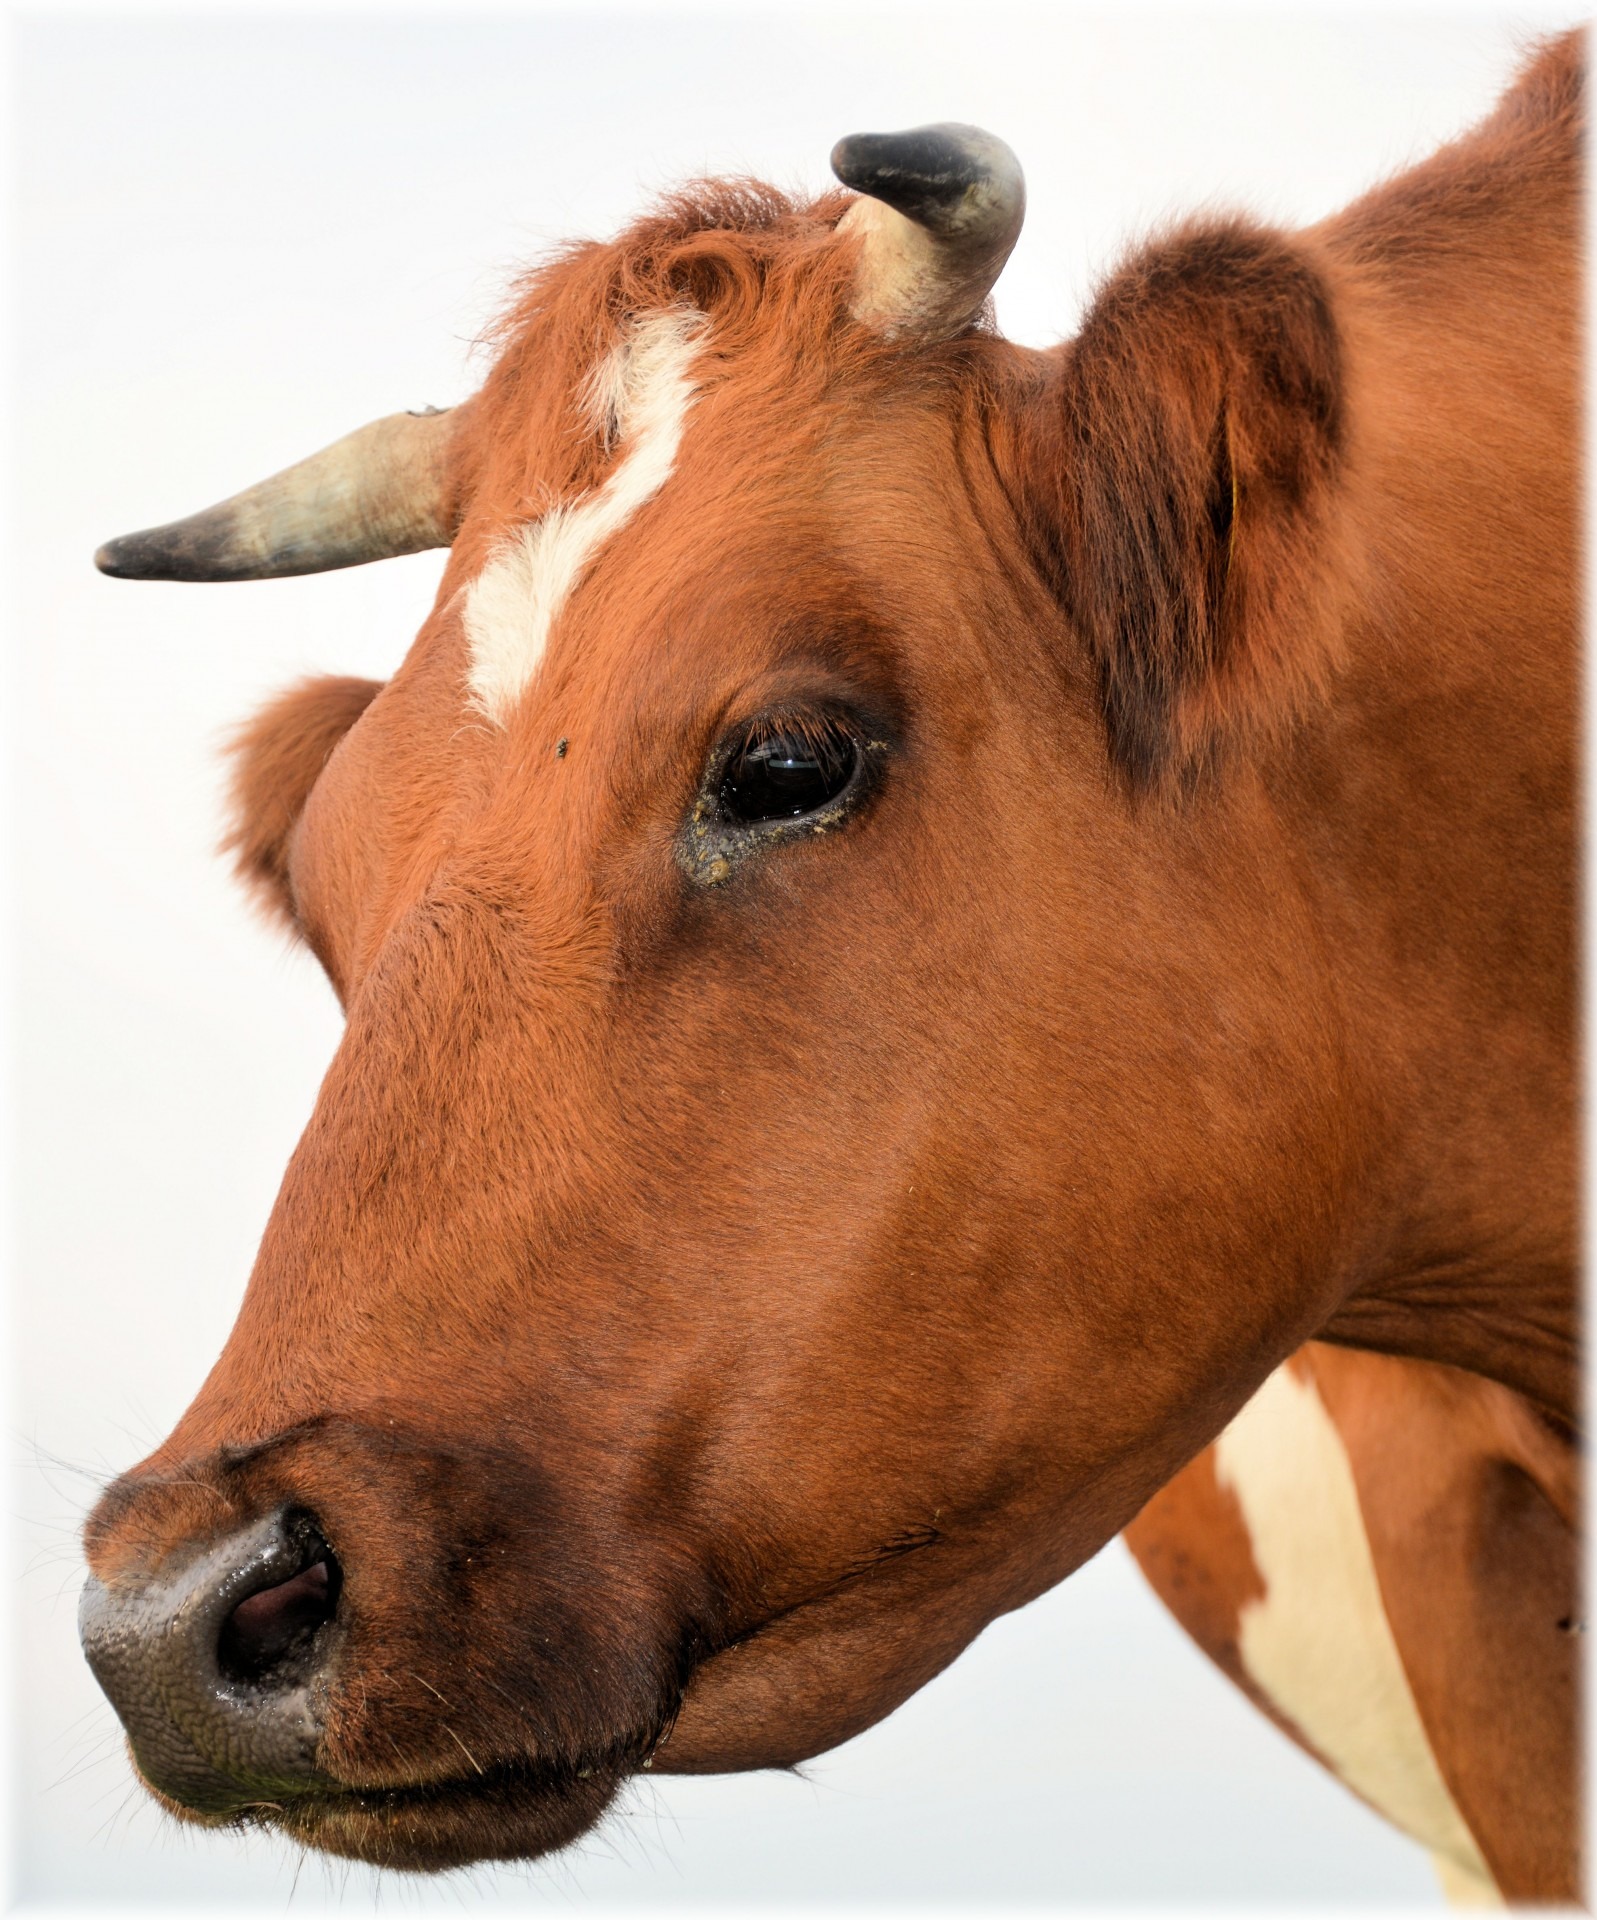
field, farm, countryside, animal, country, wildlife, horn, rural, cow, cattle, herd, pasture, livestock, ranch, horse, mammal, mane, agriculture, milk, meat, beef, bovine, steak, farmland, calf, hoof, farmer, bull, zoology, head, beast, mare, domestic, dairy, herbivore, breed, halter, pack animal, holstein, cattle like mammal, horse like mammal, mustang horse